Tennessee Valley Authority

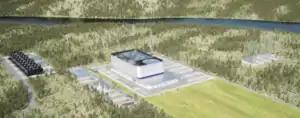
Artistic rendering of the small modular reactor (SMR) facility at the Clinch River Nuclear Site, the first of several to be constructed as part of TVA's New Nuclear Program approved in early 2022.

Construction of the Tellico Dam raised political and environmental concerns, as laws had changed since early development in the valley. Scientists and other researchers had become more aware of the massive environmental effects of the dams and new lakes, and worried about preserving habitats and species. The Tellico Dam project was initially delayed because of concern over the snail darter, a small ray-finned fish which had been discovered in the Little Tennessee River in 1973 and listed as an endangered species two years later. A lawsuit was filed under the Endangered Species Act and the U.S. Supreme Court ruled in favor of protecting the snail darter in "Tennessee Valley Authority v. Hill" in 1978. The project's main motive was to support recreational and tourism development, unlike earlier dams constructed by TVA. Land acquired by eminent domain for the Tellico Dam and its reservoir that encountered minimal inundation was sold to private developers for the construction of present-day Tellico Village, a planned retirement community.